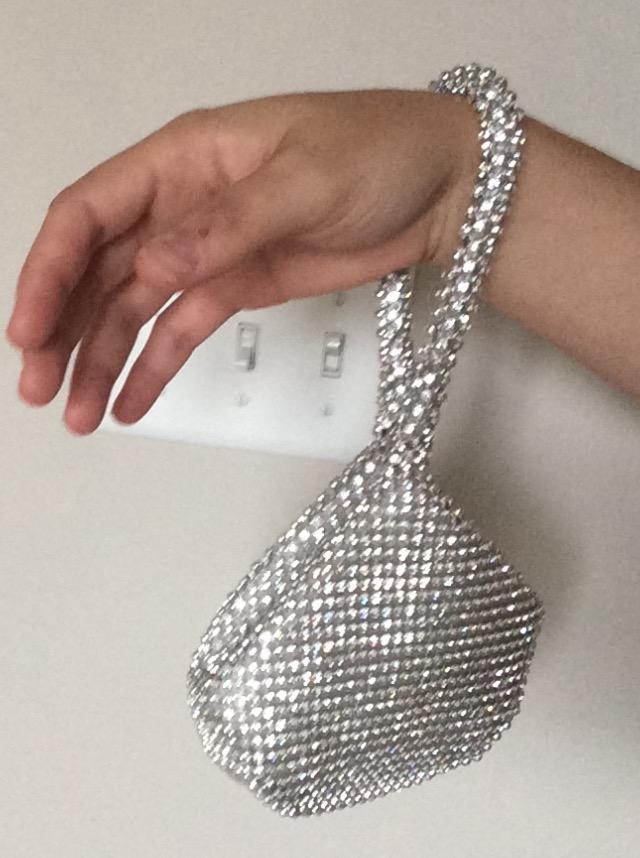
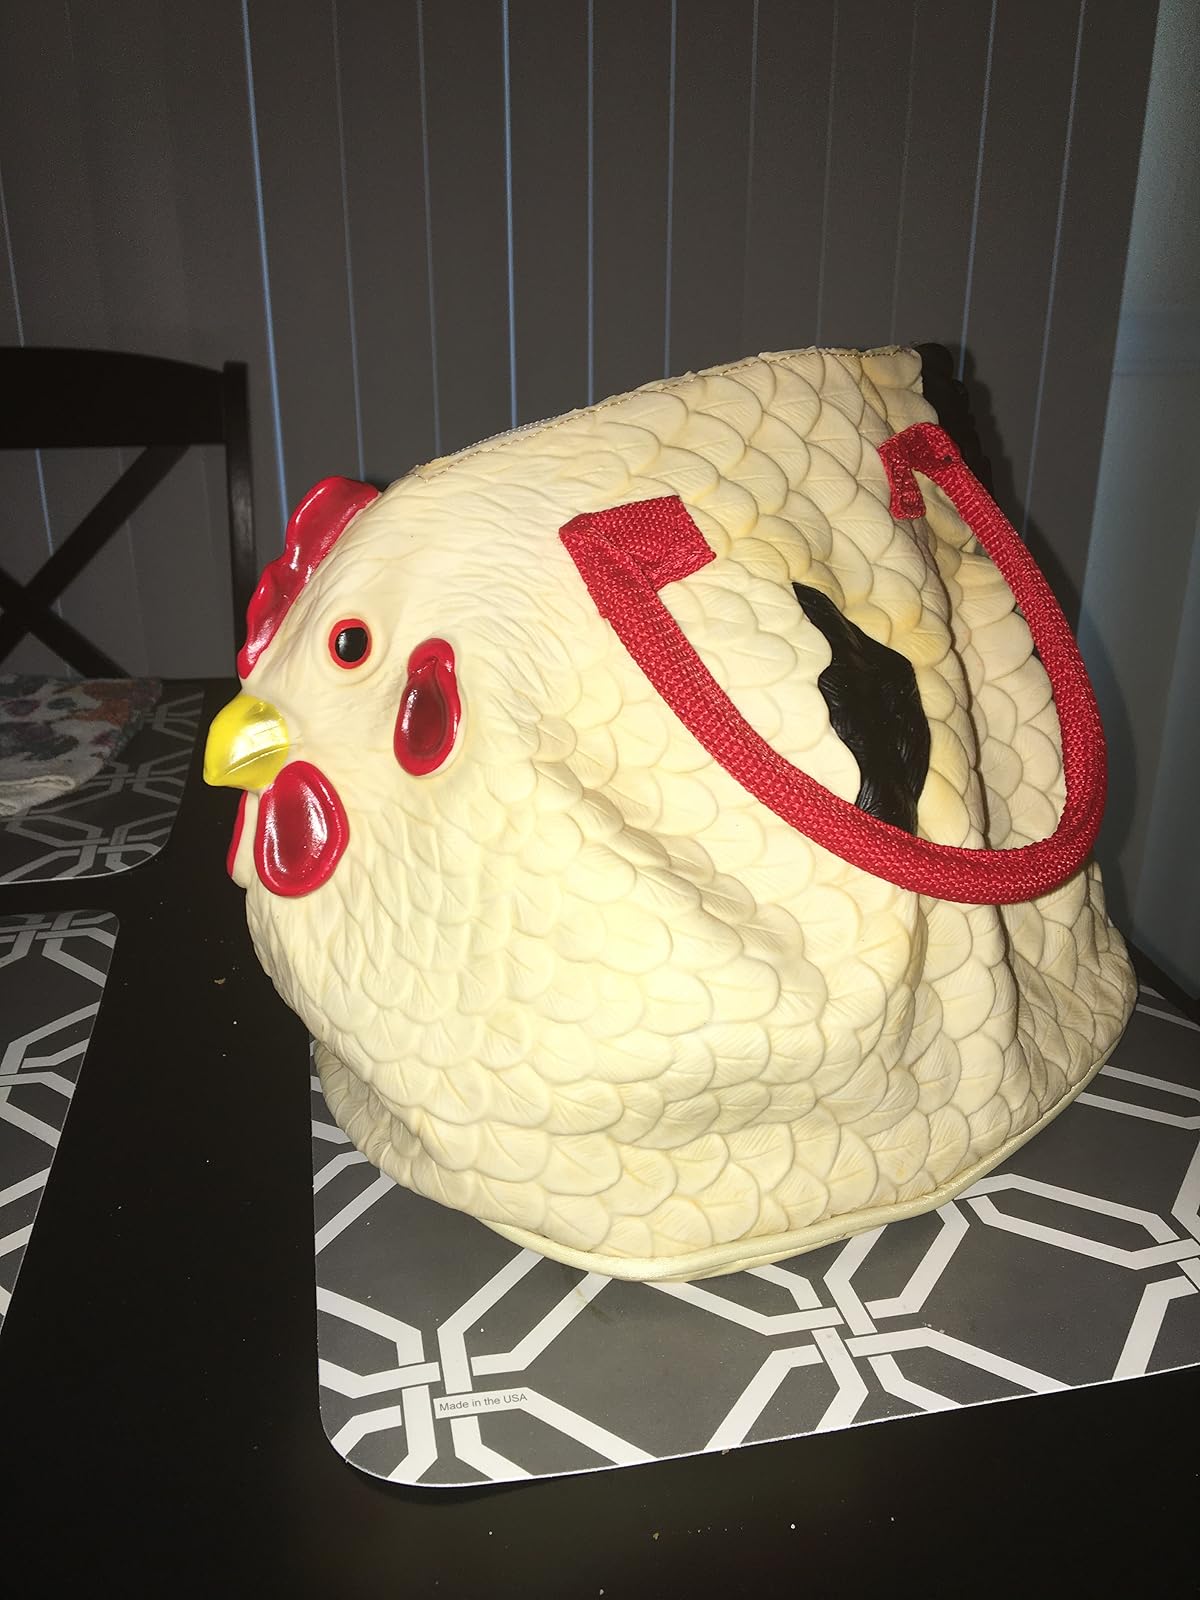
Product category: accessories_handbag
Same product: no